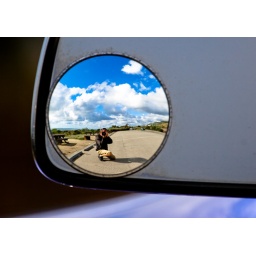
i kept seeing the great sky in this mirror as i drove, had to get a shot of it.